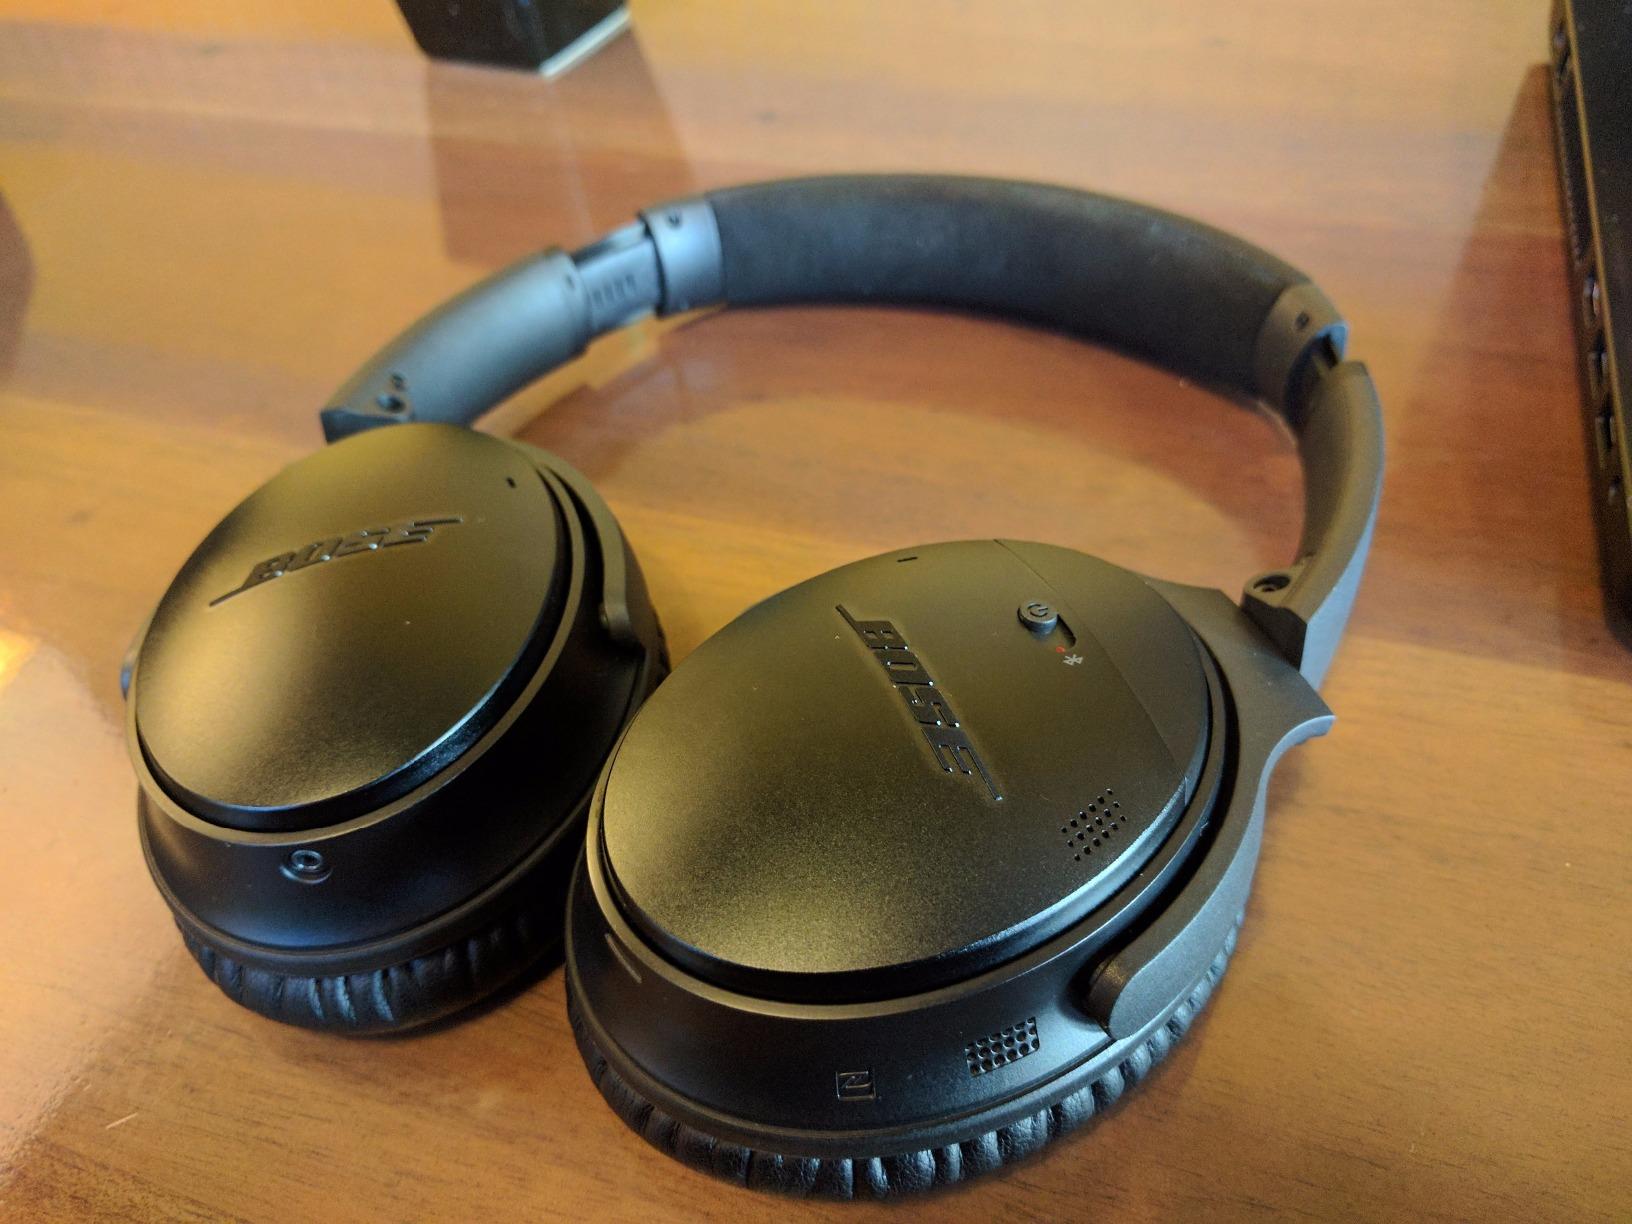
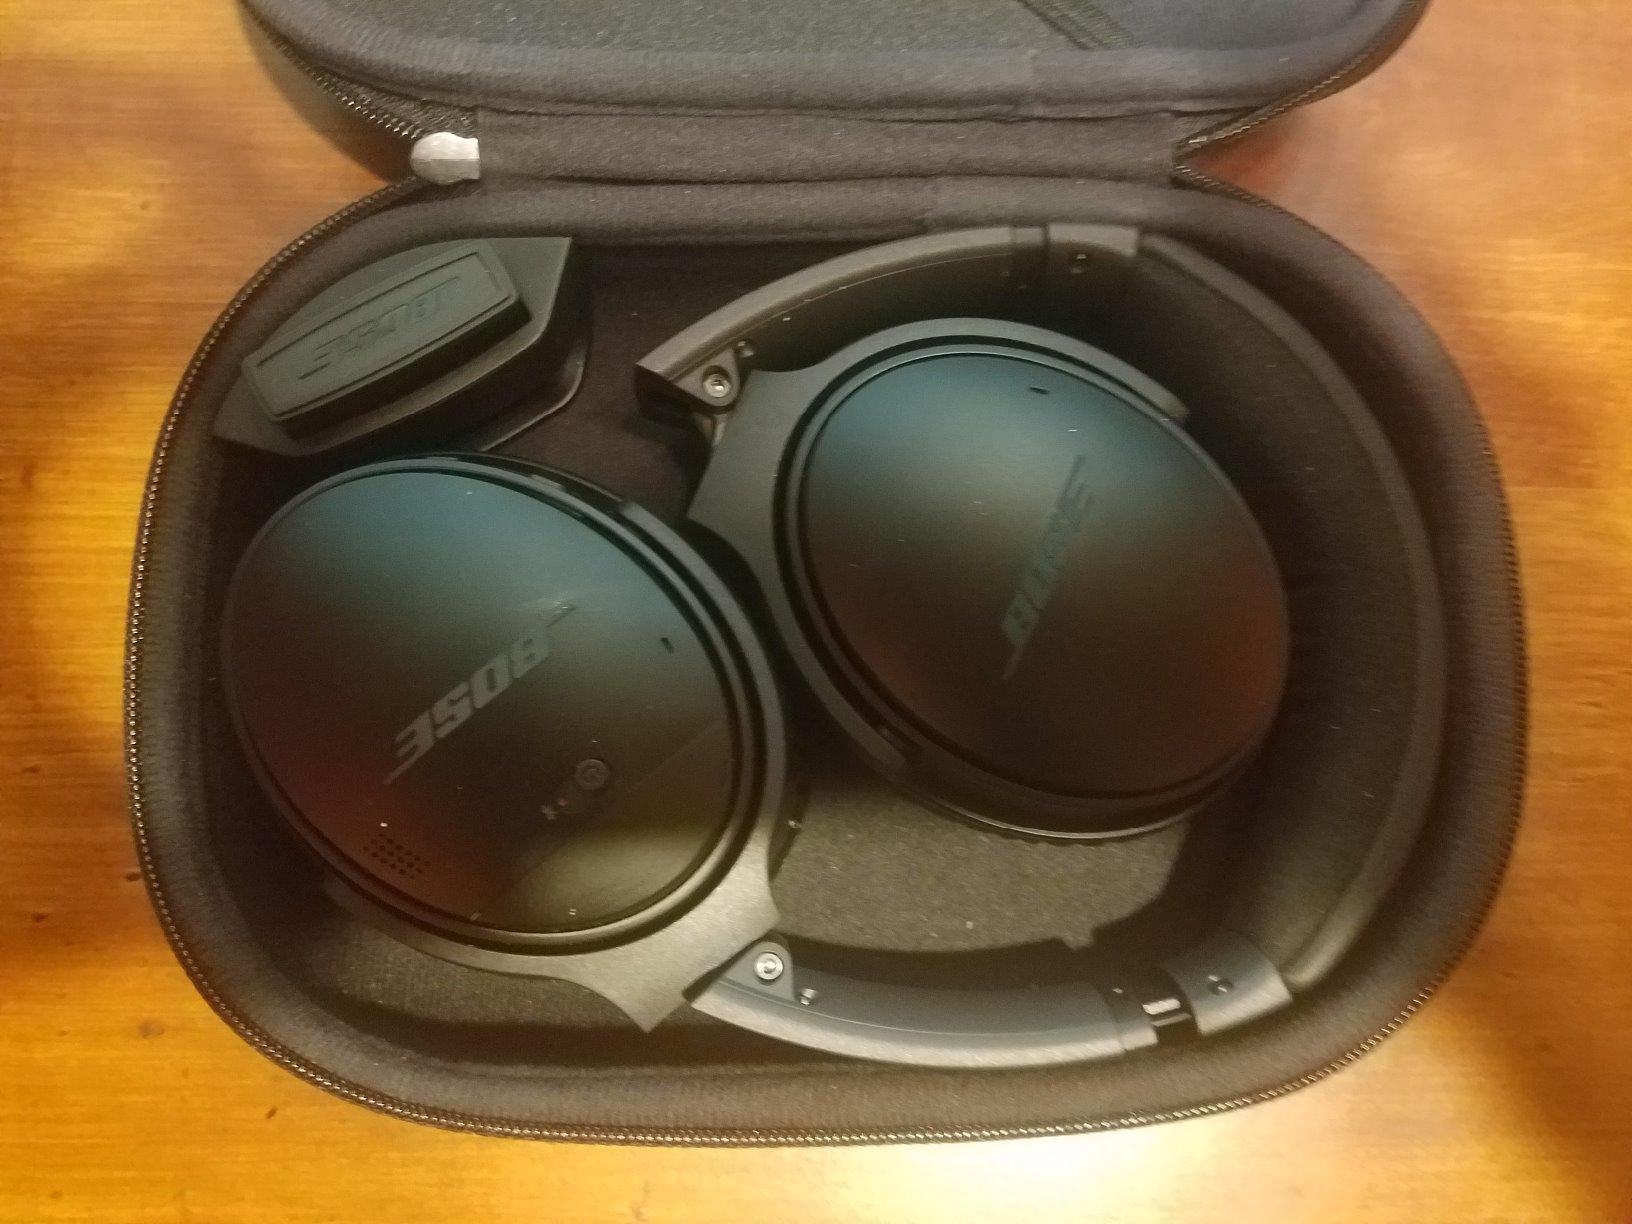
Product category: headphones
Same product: yes